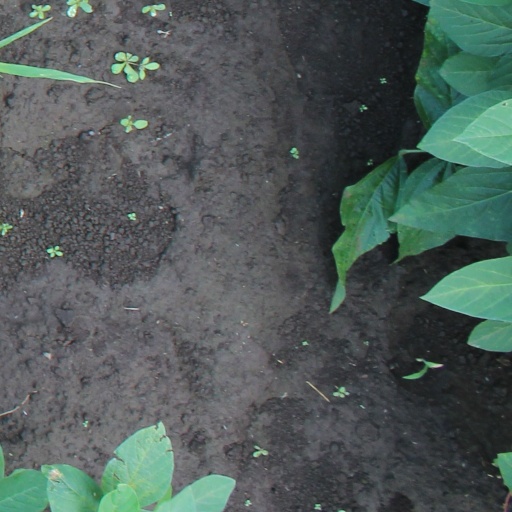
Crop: soybean